Buenaventura Villamayor

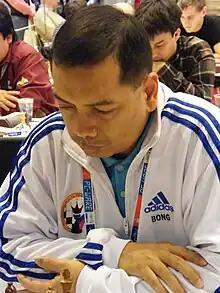
Villamayor at 2008 Chess Olympiad, Dresden

Buenaventura "Bong" Mendieta Villamayor (born May 4, 1967) is a Filipino chess player. He was awarded the title of Grandmaster by FIDE in 2000, becoming the fourth from the Philippines to achieve this feat.